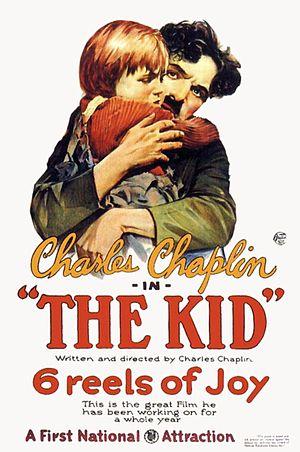
Nobody's Fool est une comédie dramatique américaine réalisée par Evelyn Purcell, sortie en 1986 aux États-Unis. Il met en scène Cassie, interprétée par Rosanna Arquette, une serveuse dans un bar, qui tente à plusieurs reprises de se suicider, après que son petit ami l'ait quitté. Néanmoins, Cassie va un jour retrouver l'amour, alors qu'elle pensait ne plus rien attendre de la vie.
Le Kid, ou Le Gosse au Québec, est une comédie dramatique muette américaine écrite, produite et réalisée par Charlie Chaplin, sortie en 1921.